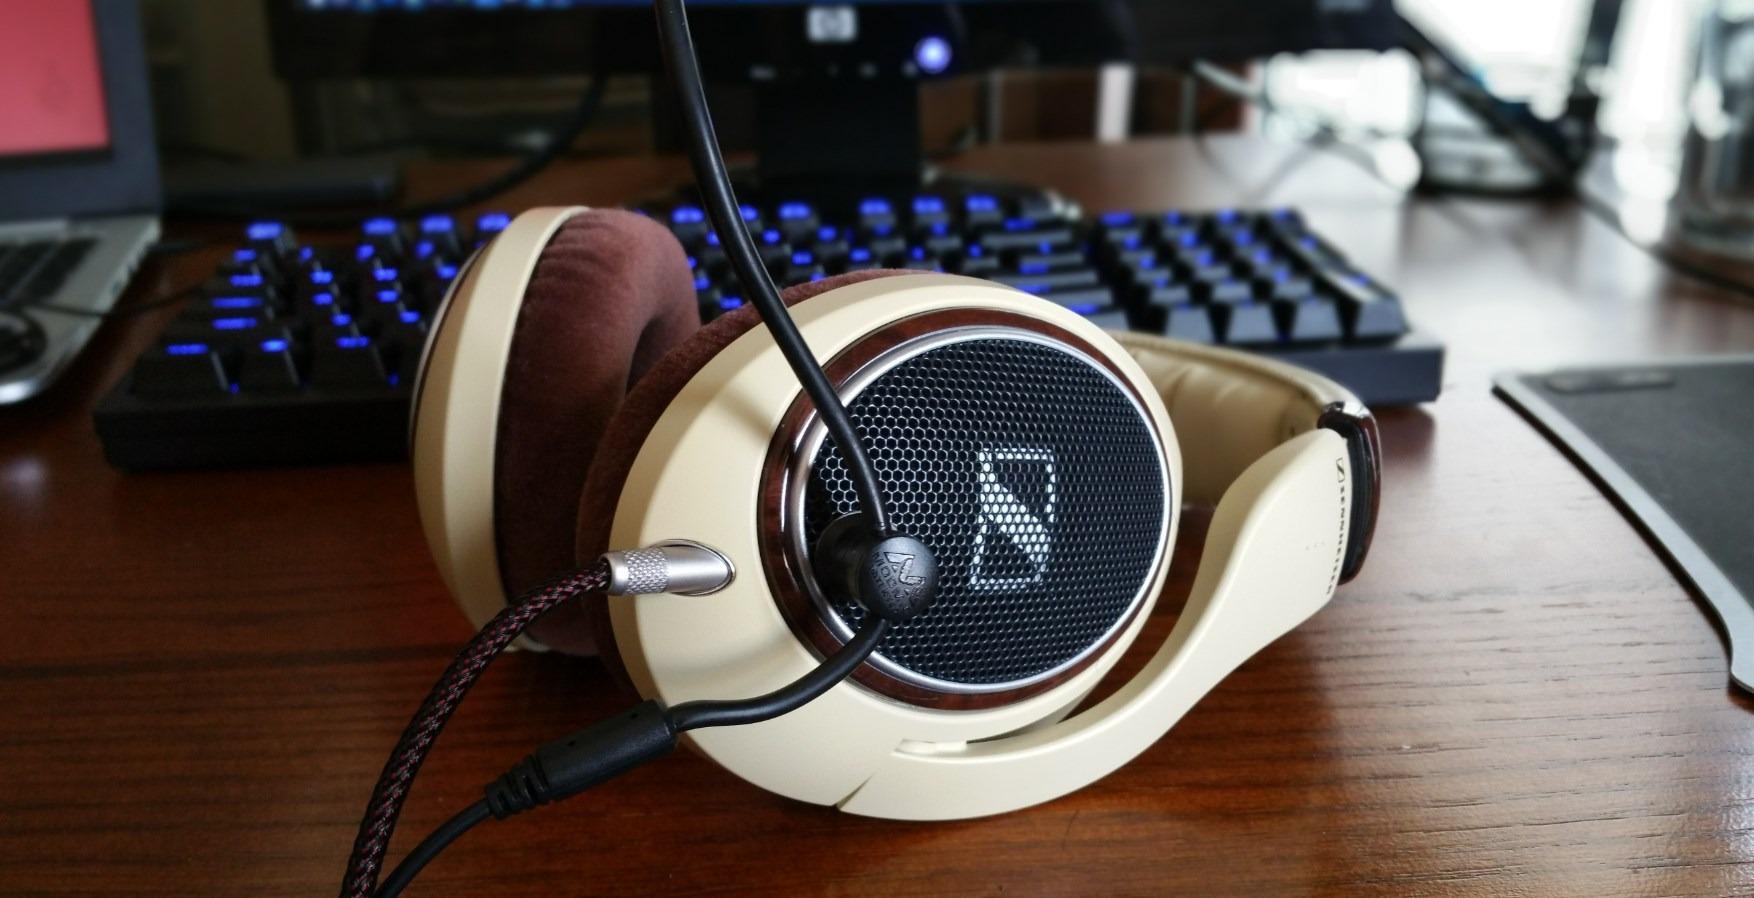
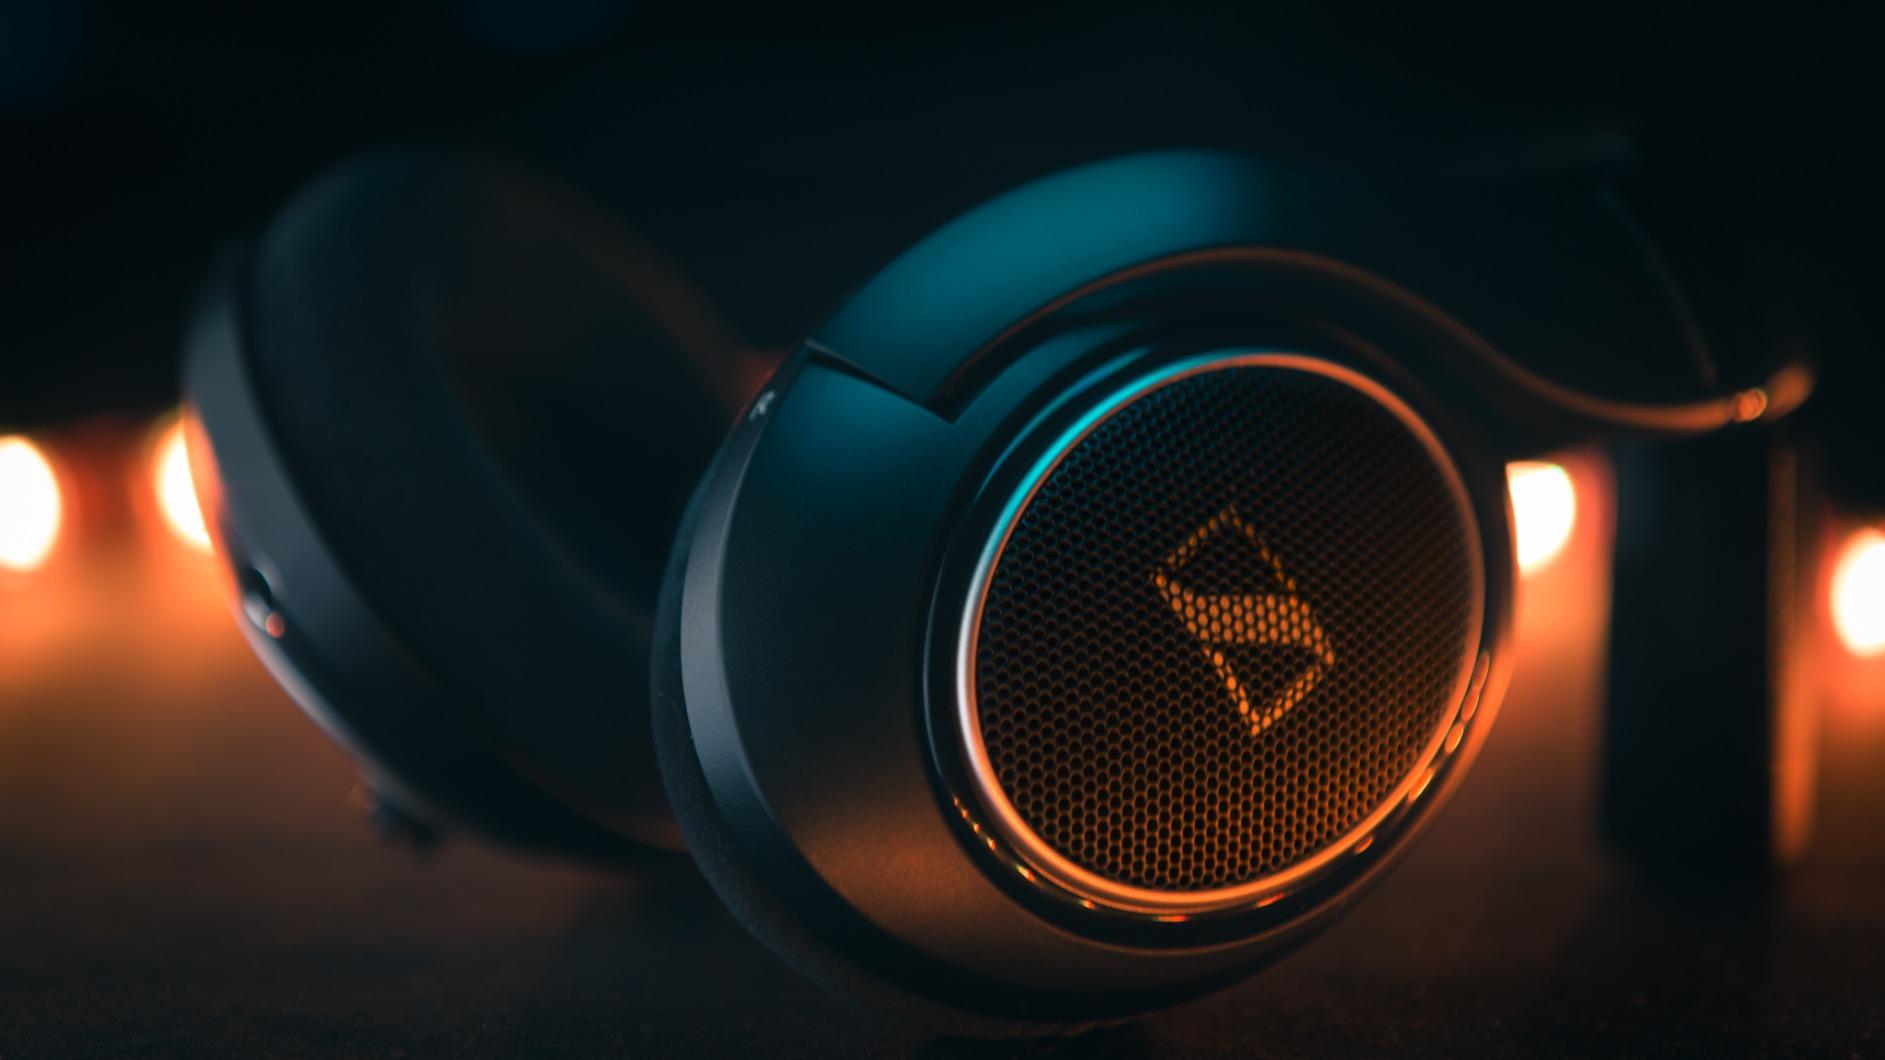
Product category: headphones
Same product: no